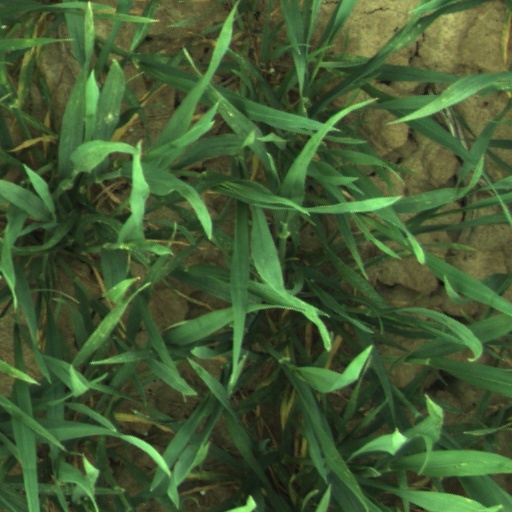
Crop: wheat